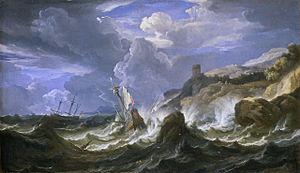
Pieter Mulier le Jeune ou Pietro Mulieribus ou Pietro Cavaliere Tempesta est un peintre néerlandais du siècle d'or.